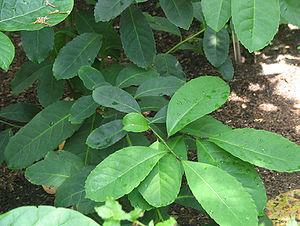
La yerba mate, parfois appelée « thé du Paraguay », « thé des jésuites » ou « thé du Paraguay », est une espèce sud-américaine du genre Ilex comme le houx commun, et de la famille des Aquifoliaceae. Ses feuilles, torréfiées, pulvérisées et infusées dans l'eau chaude, permettent de produire le maté, une boisson stimulante riche en caféine, aux effets semblables à ceux du café ou du thé.